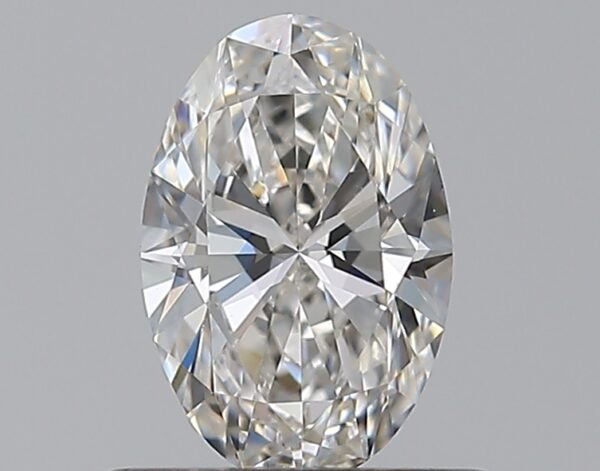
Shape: oval
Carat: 0.5
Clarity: IF
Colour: G
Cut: EX
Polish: EX
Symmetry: VG
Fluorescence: F
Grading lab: GIA
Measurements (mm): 6.58 x 4.38 x 2.66